Attack-class submarine

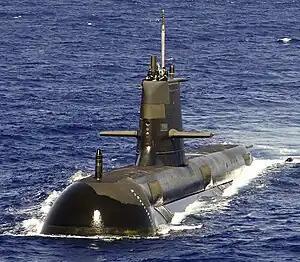
The "Collins"-class submarine . The SEA 1000 project was to replace the six "Collins"-class boats.

The "Collins" class were the first diesel-electric submarines specifically designed for Australian conditions of long transit distances and diverse sea states, and thus represent an 'orphan' design with no evolved design to replace them. The submarines were enlarged and heavily modified versions of Swedish shipbuilder Kockums' . Built during the 1990s and 2000s, the "Collins"-class submarines have a predicted operational life of around 30 years, with the lead boat due to be decommissioned around 2025.